Roman sculpture

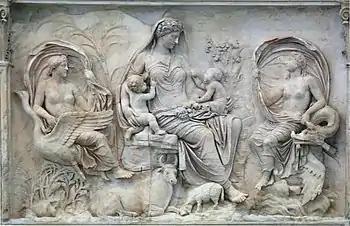
Allegorical scene from the Augustan , 13 BCE, a highpoint of the state Greco-Roman style

The study of Roman sculpture is complicated by its relation to Greek sculpture. Many examples of even the most famous Greek sculptures, such as the "Apollo Belvedere" and "Barberini Faun", are known only from Roman Imperial or Hellenistic "copies". At one time, this imitation was taken by art historians as indicating a narrowness of the Roman artistic imagination, but, in the late 20th century, Roman art began to be reevaluated on its own terms: some impressions of the nature of Greek sculpture may in fact be based on Roman artistry.